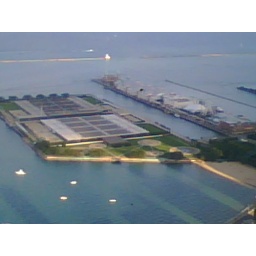
Picture taken from 94th floor of the Hancock building in Chicago. Sept 9, 2007